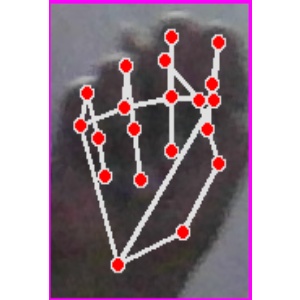
अक्षर: न